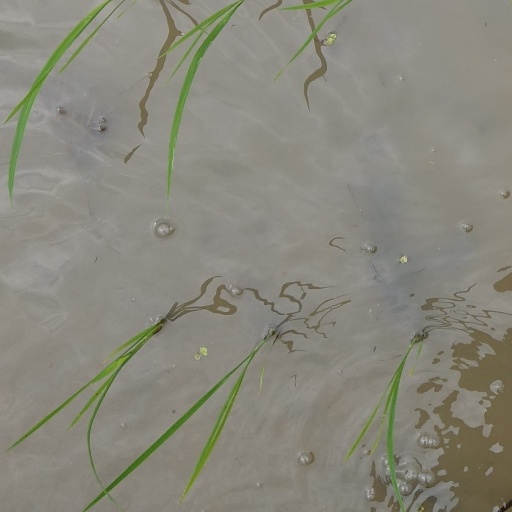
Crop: rice